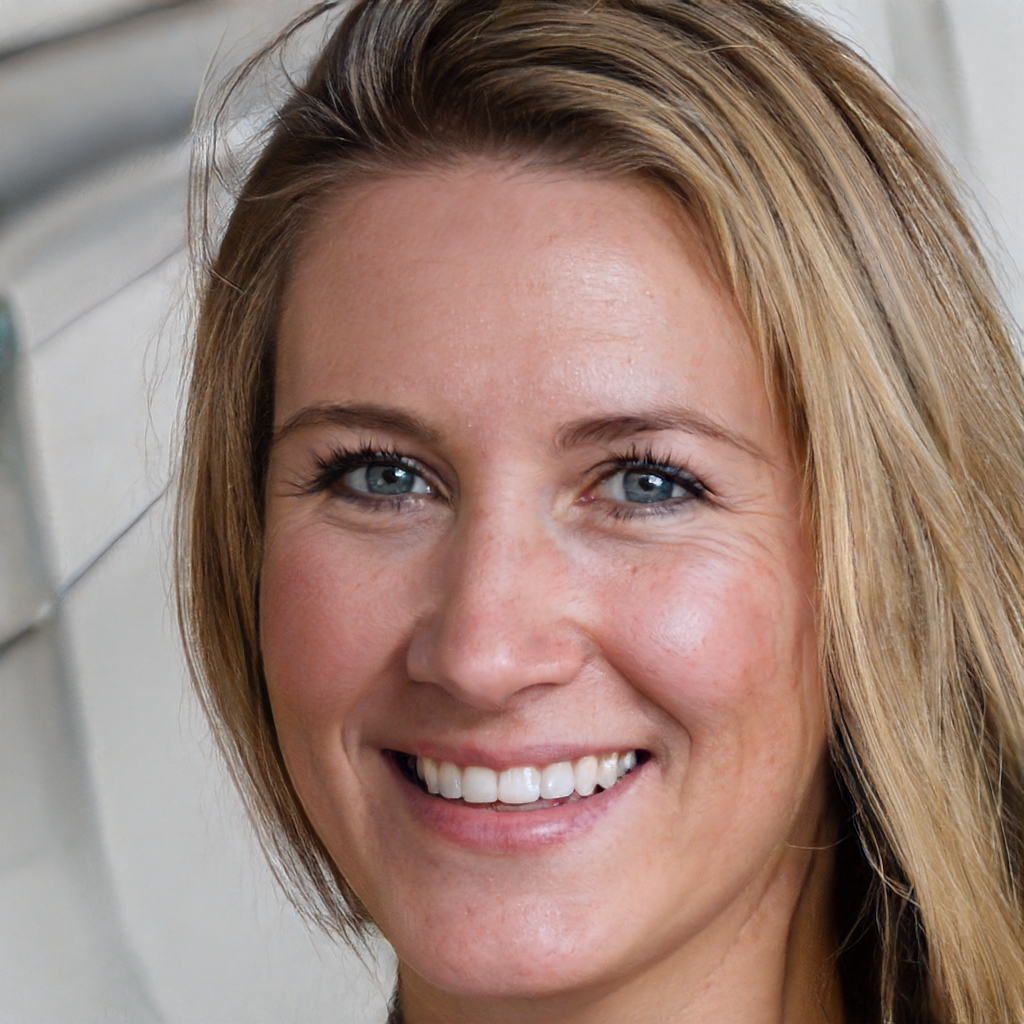
Label: Colored